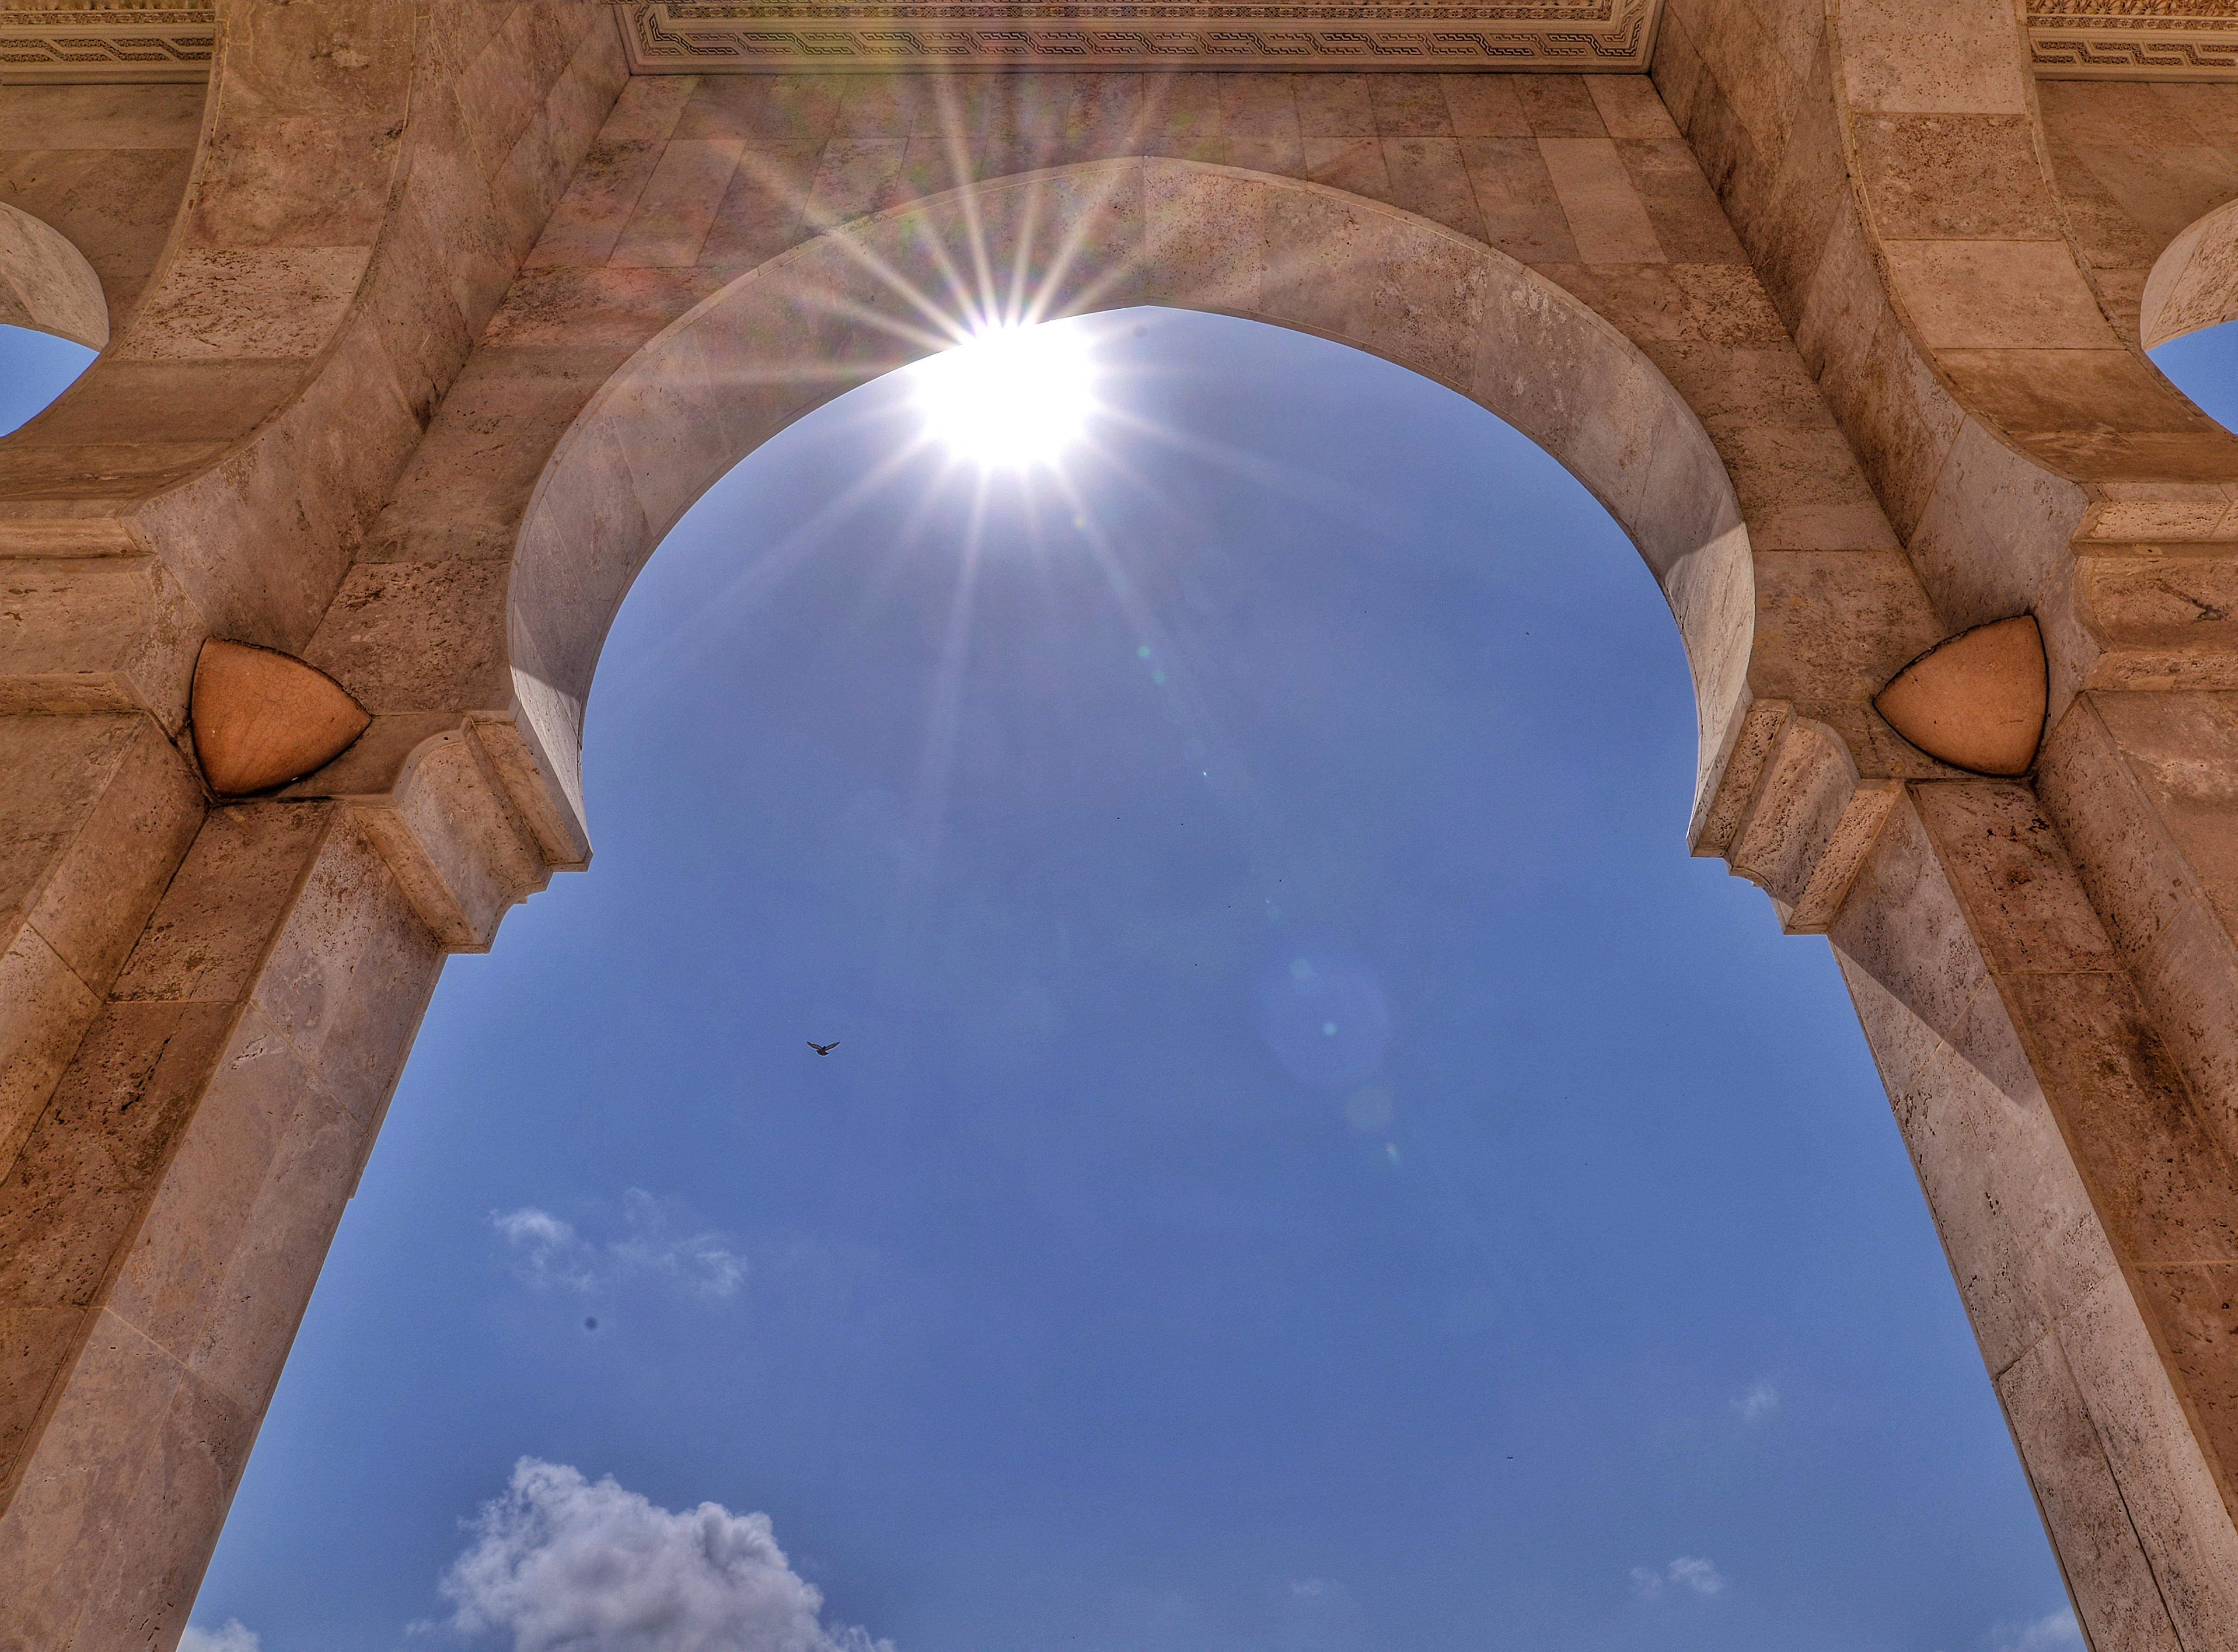
wing, architecture, structure, sky, sunlight, building, travel, arch, reflection, tower, africa, blue, religious, temple, symmetry, mosaic, morocco, islam, dome, screenshot, minaret, muslim, islamic, casablanca, atmosphere of earth, hassan, mosque hassan